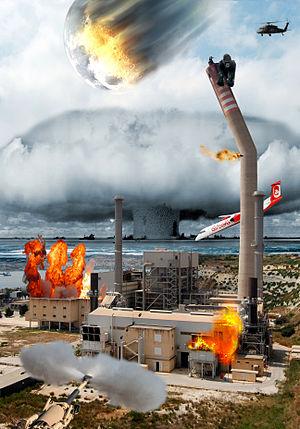
Un photomontage est un assemblage de photographies obtenu par collage, par tirage, ou au moyen d'un logiciel, donnant à une photo un aspect différent, par incorporation d'une ou plusieurs parties ou de la totalité d'une autre photo et permettant toutes retouches et trucages.